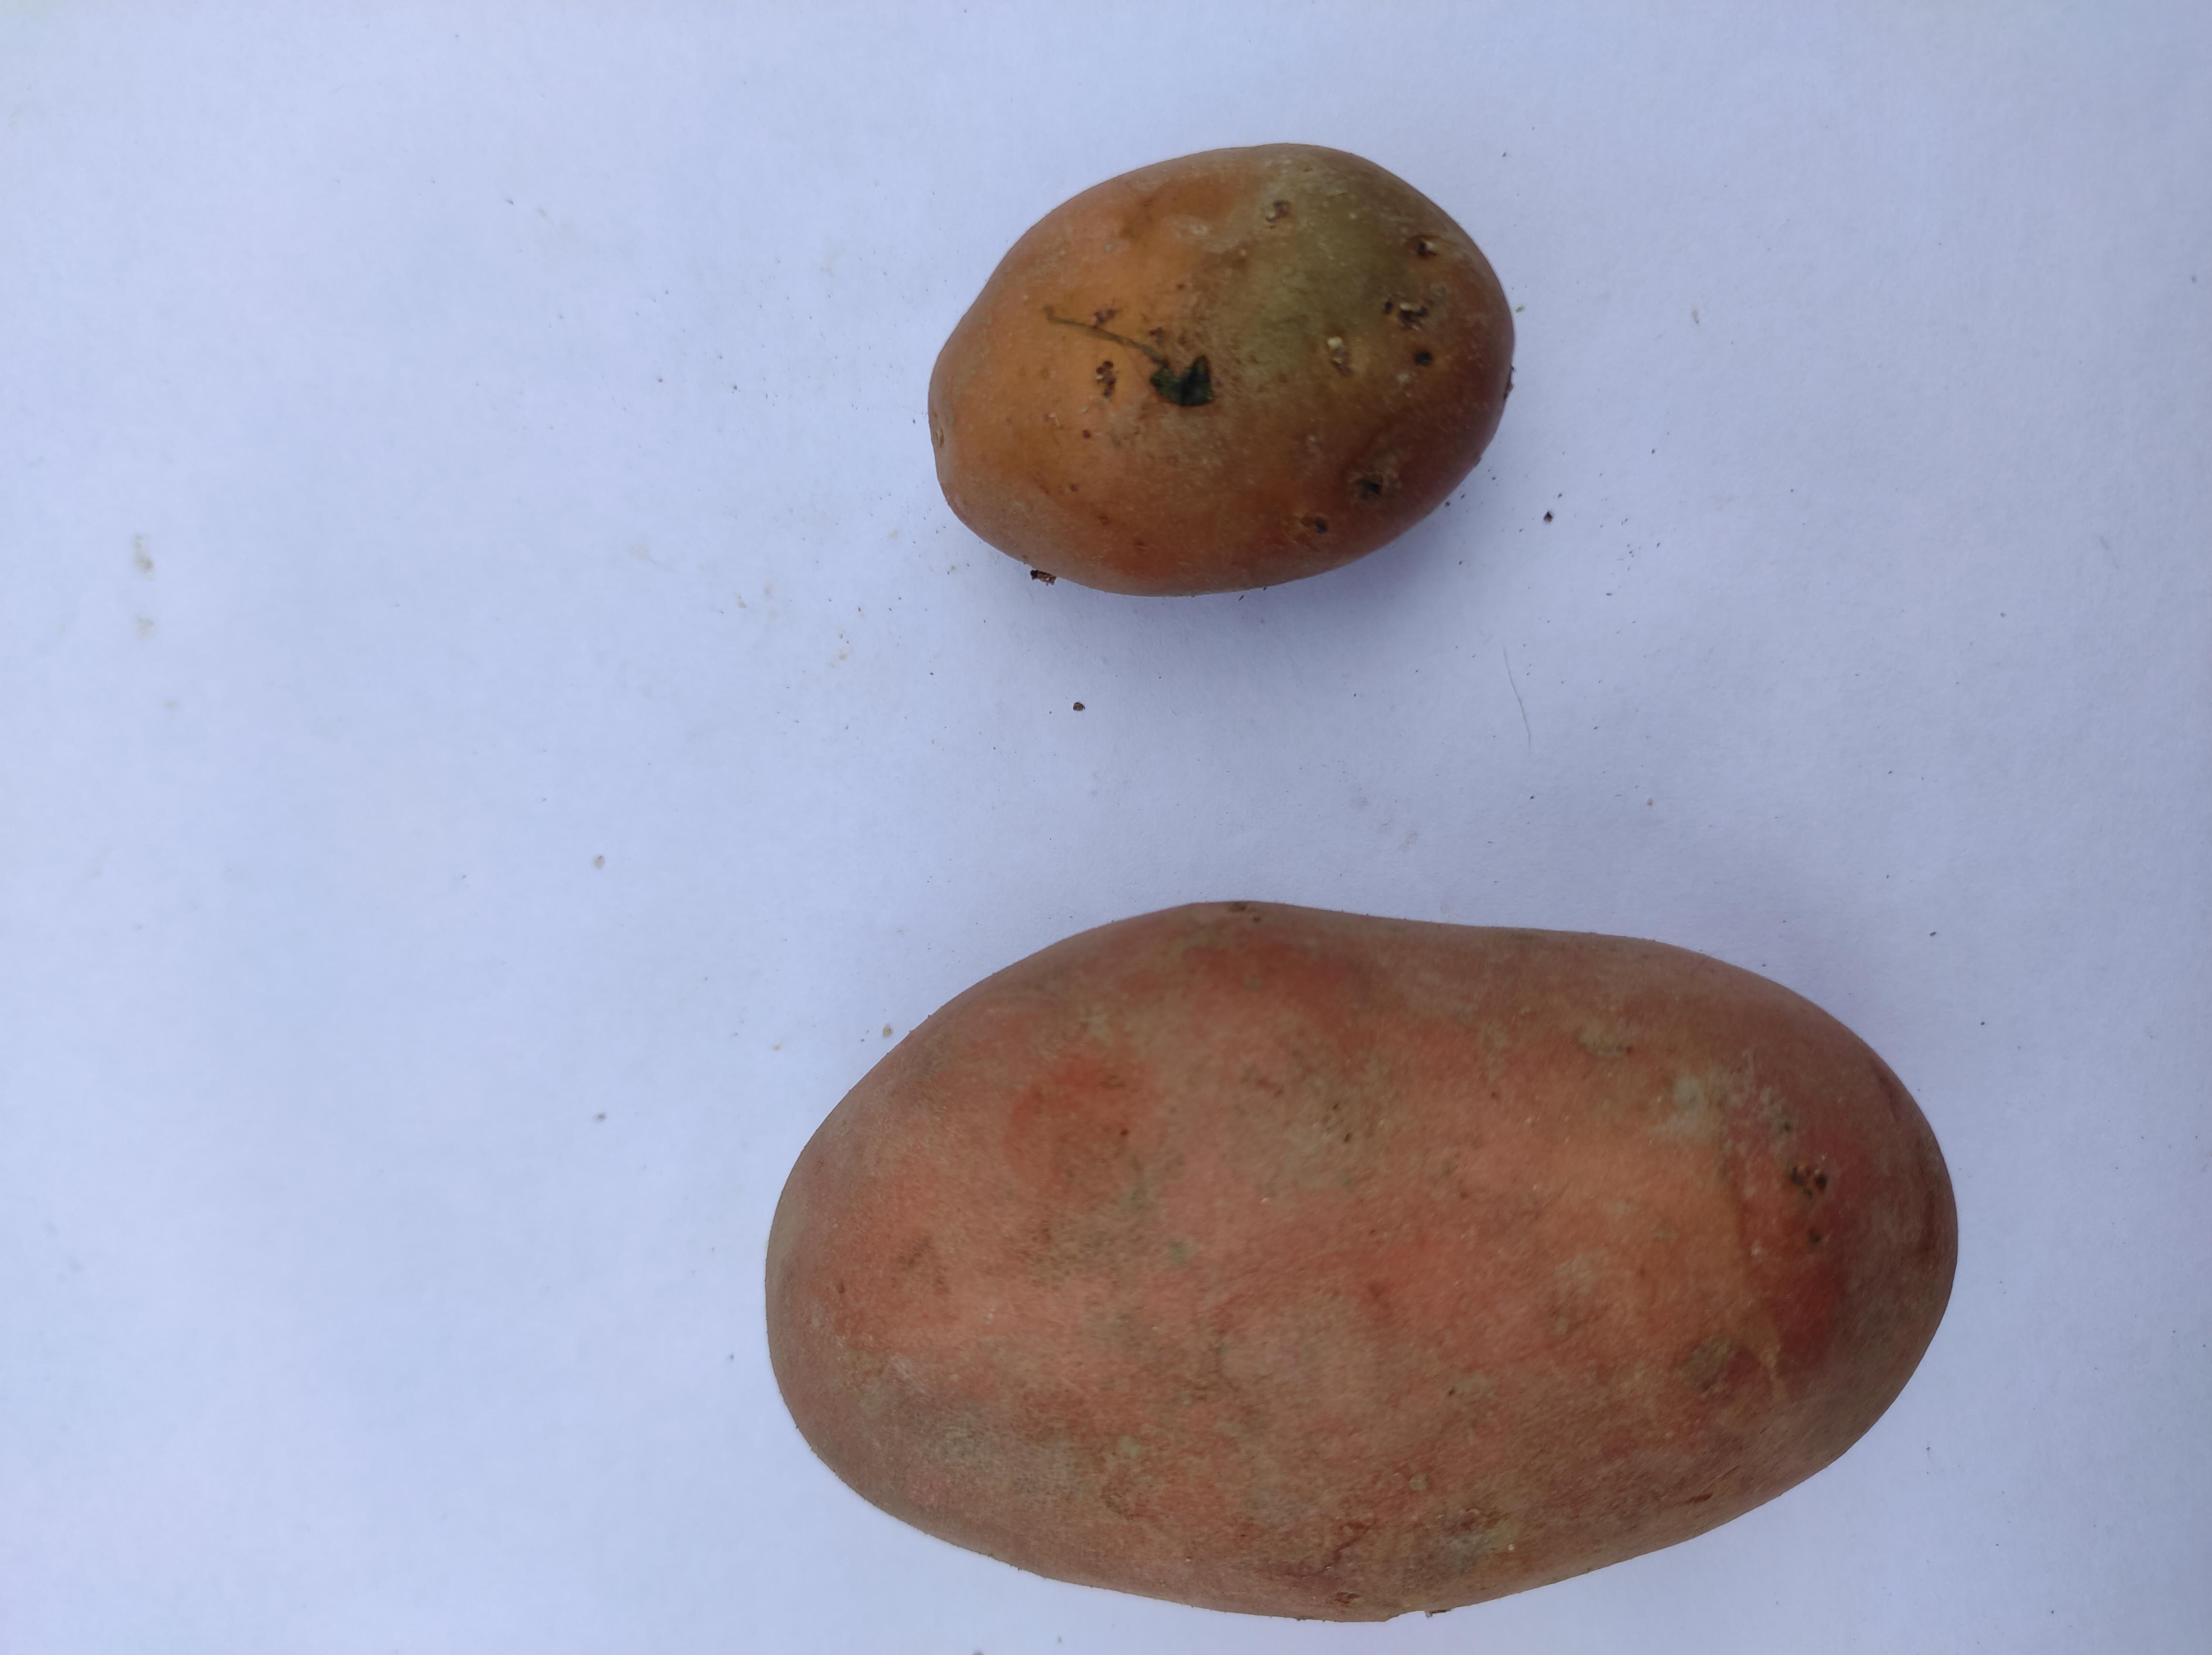
Label: Potato